Aespa

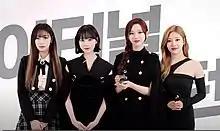
Aespa for "Eternal Return"

On October 26, 2020, SM Entertainment announced that it would debut a new girl group, its first since Red Velvet in 2014 and its first overall idol group since NCT in 2016. The group's name and members were revealed individually starting on October 27 (in order: Winter, Karina, Ningning, and Giselle). SM Entertainment founder Lee Soo-man explained the group's concept at the 2020 World Cultural Industry Forum on October 28. A video trailer featuring all four members was revealed on November 2, alongside the announcement of the release of Aespa's debut single, "Black Mamba", on November 17. Upon release, the song's music video achieved the highest number of views for a K-pop group's debut video in 24 hours, with 21.4 million views. The group made their broadcast debut on KBS2's "Music Bank" on November 20 to perform "Black Mamba", and earned their first music show win on SBS's "Inkigayo" on January 17, 2021.